Jephthah

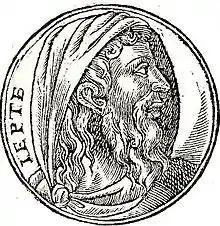
Portrait from "Promptuarium Iconum Insigniorum" (1553) by Guillaume Rouillé

Jephthah (pronounced ; , "Yiftāḥ") appears in the Book of Judges as a judge who presided over Israel for a period of six years. According to Judges, he lived in Gilead. His father's name is also given as Gilead, and, as his mother is described as a prostitute, this may indicate that his father might have been any of the men of that area. Jephthah led the Israelites in battle against Ammon and, in exchange for defeating the Ammonites, made a vow to sacrifice whatever would come out of the door of his house first. When his daughter was the first to come out of the house, he immediately regretted the vow, which bound him to sacrifice his daughter to God. Jephthah carried out his vow.